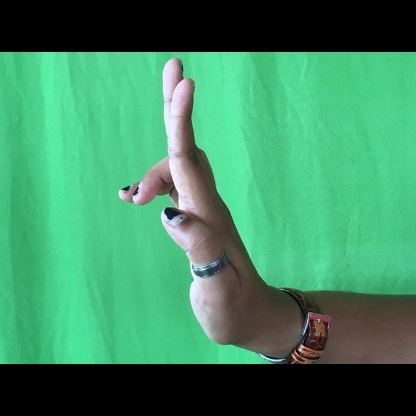
Mudra: Ardhapathaka